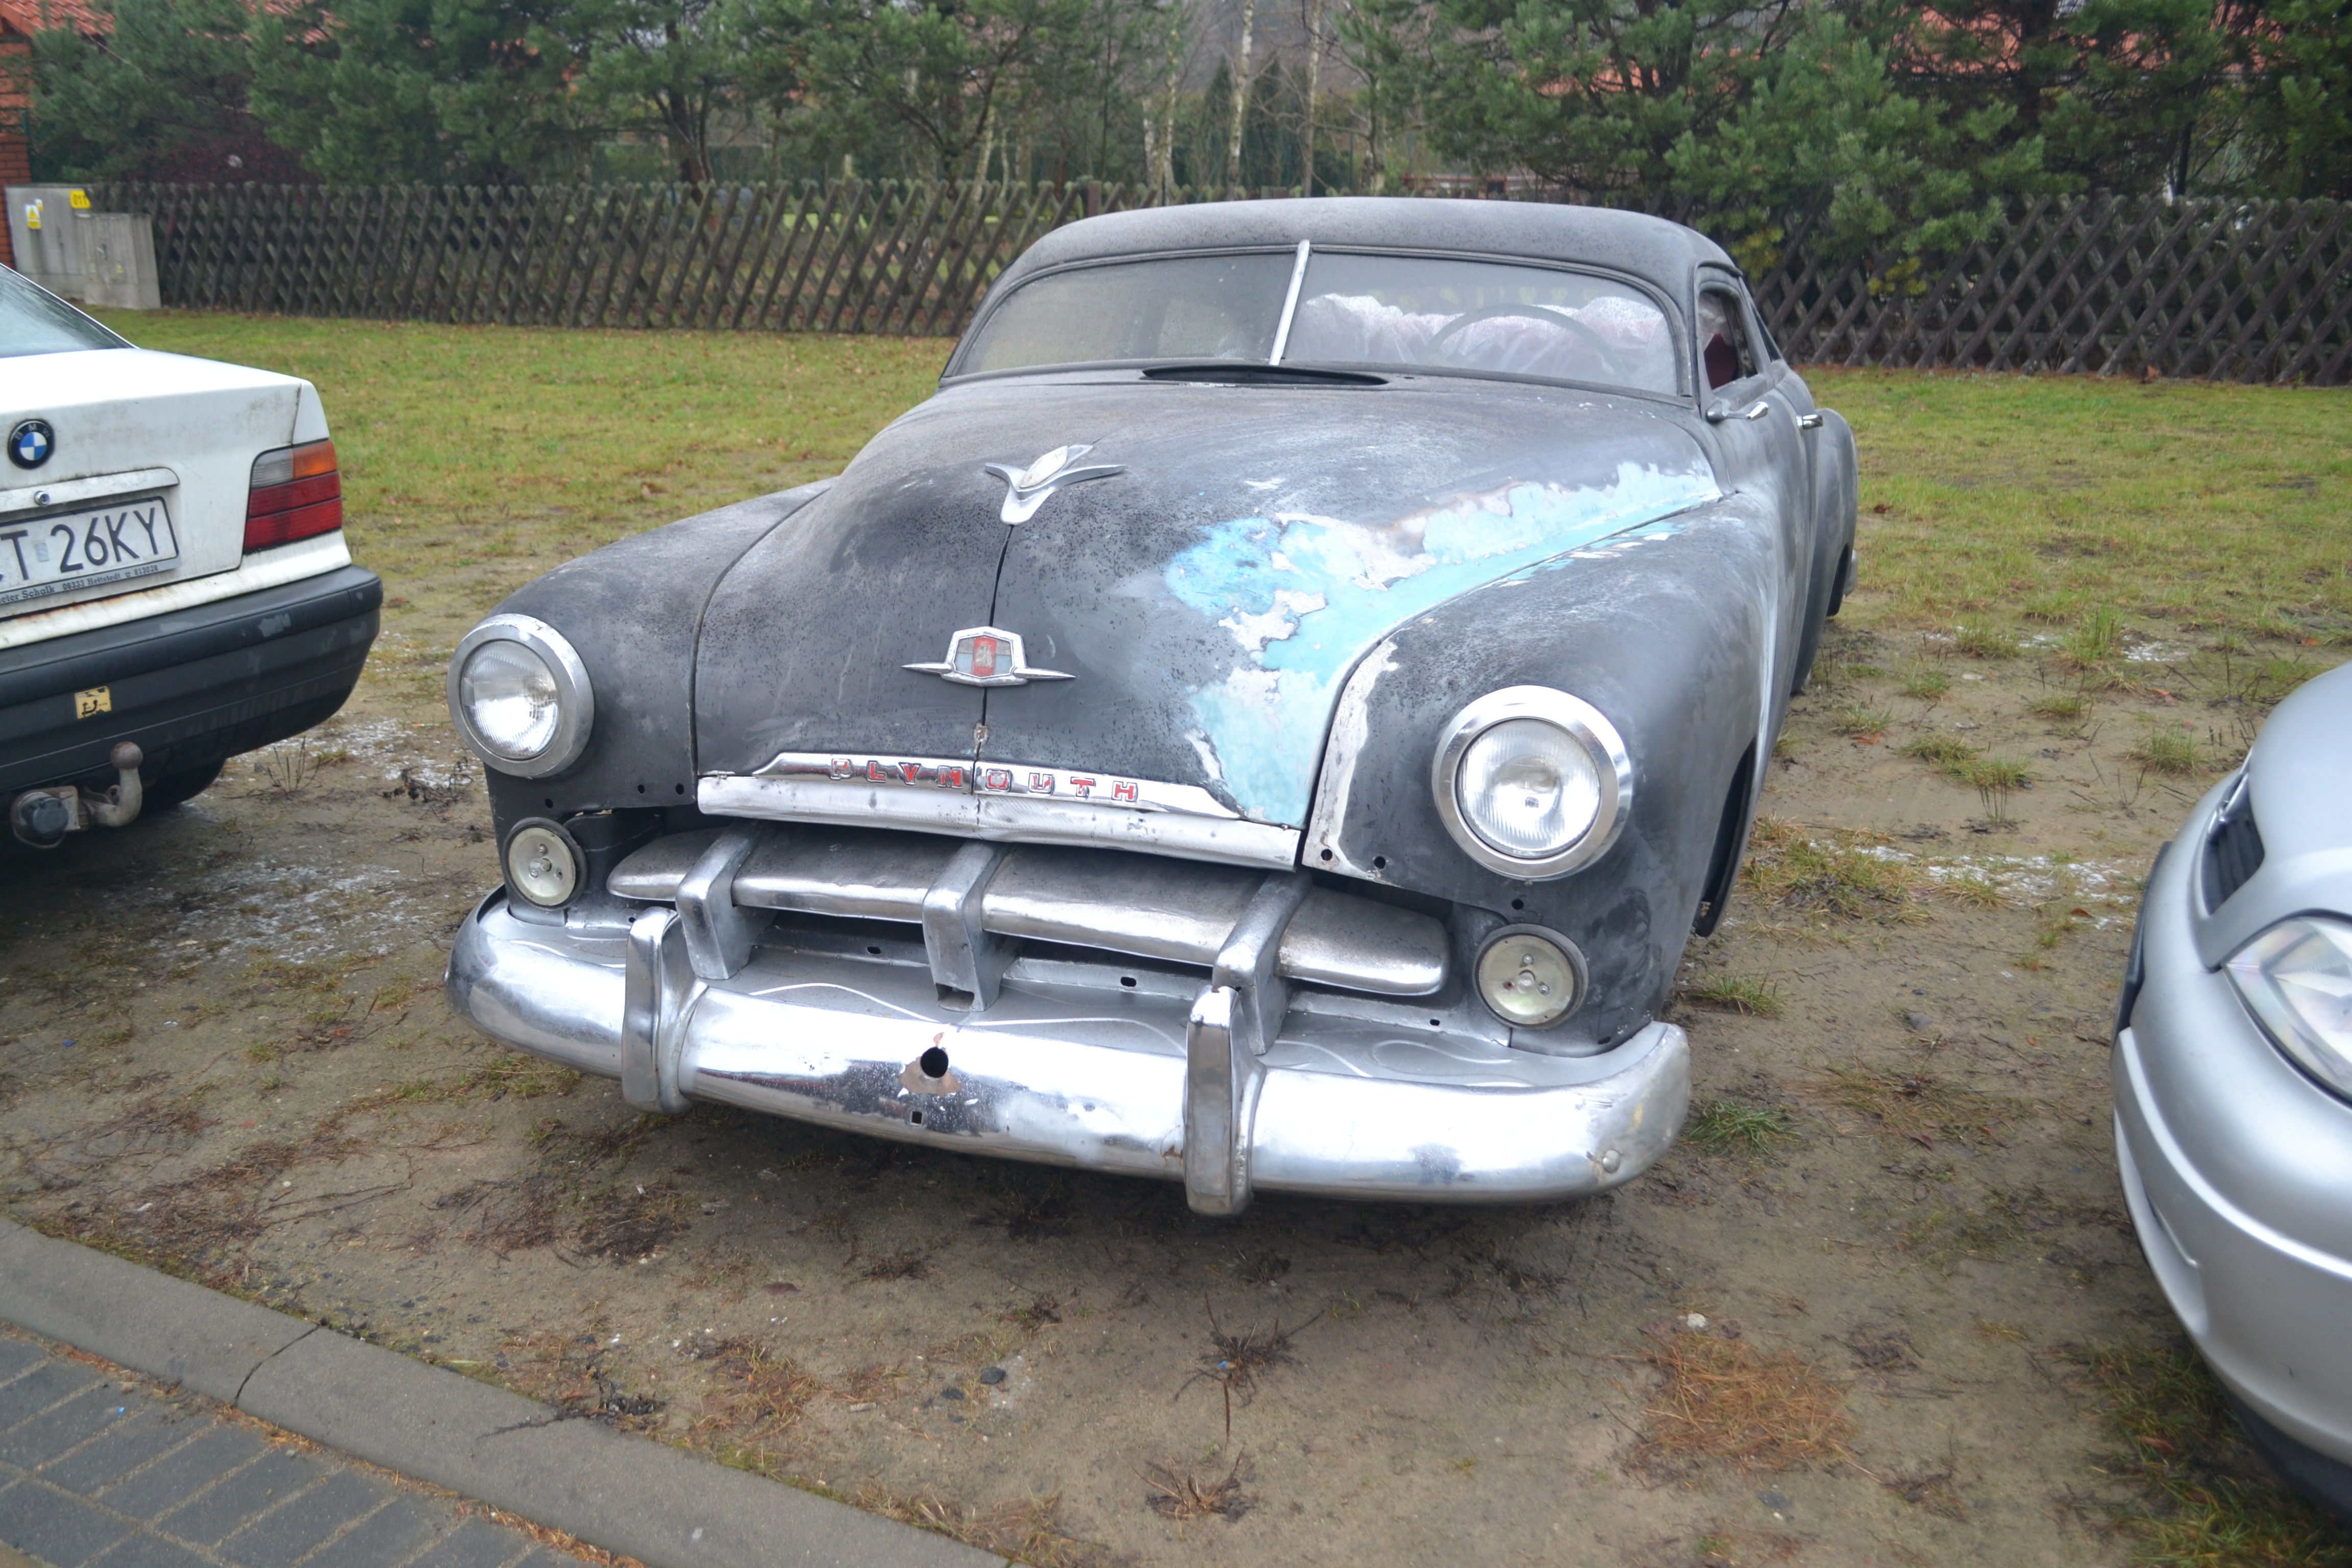
car, old, monument, vehicle, auto, motor vehicle, vintage car, sedan, antique car, land vehicle, automobile make, automotive exterior, compact car, luxury vehicle, mid size car, pontiac chieftain